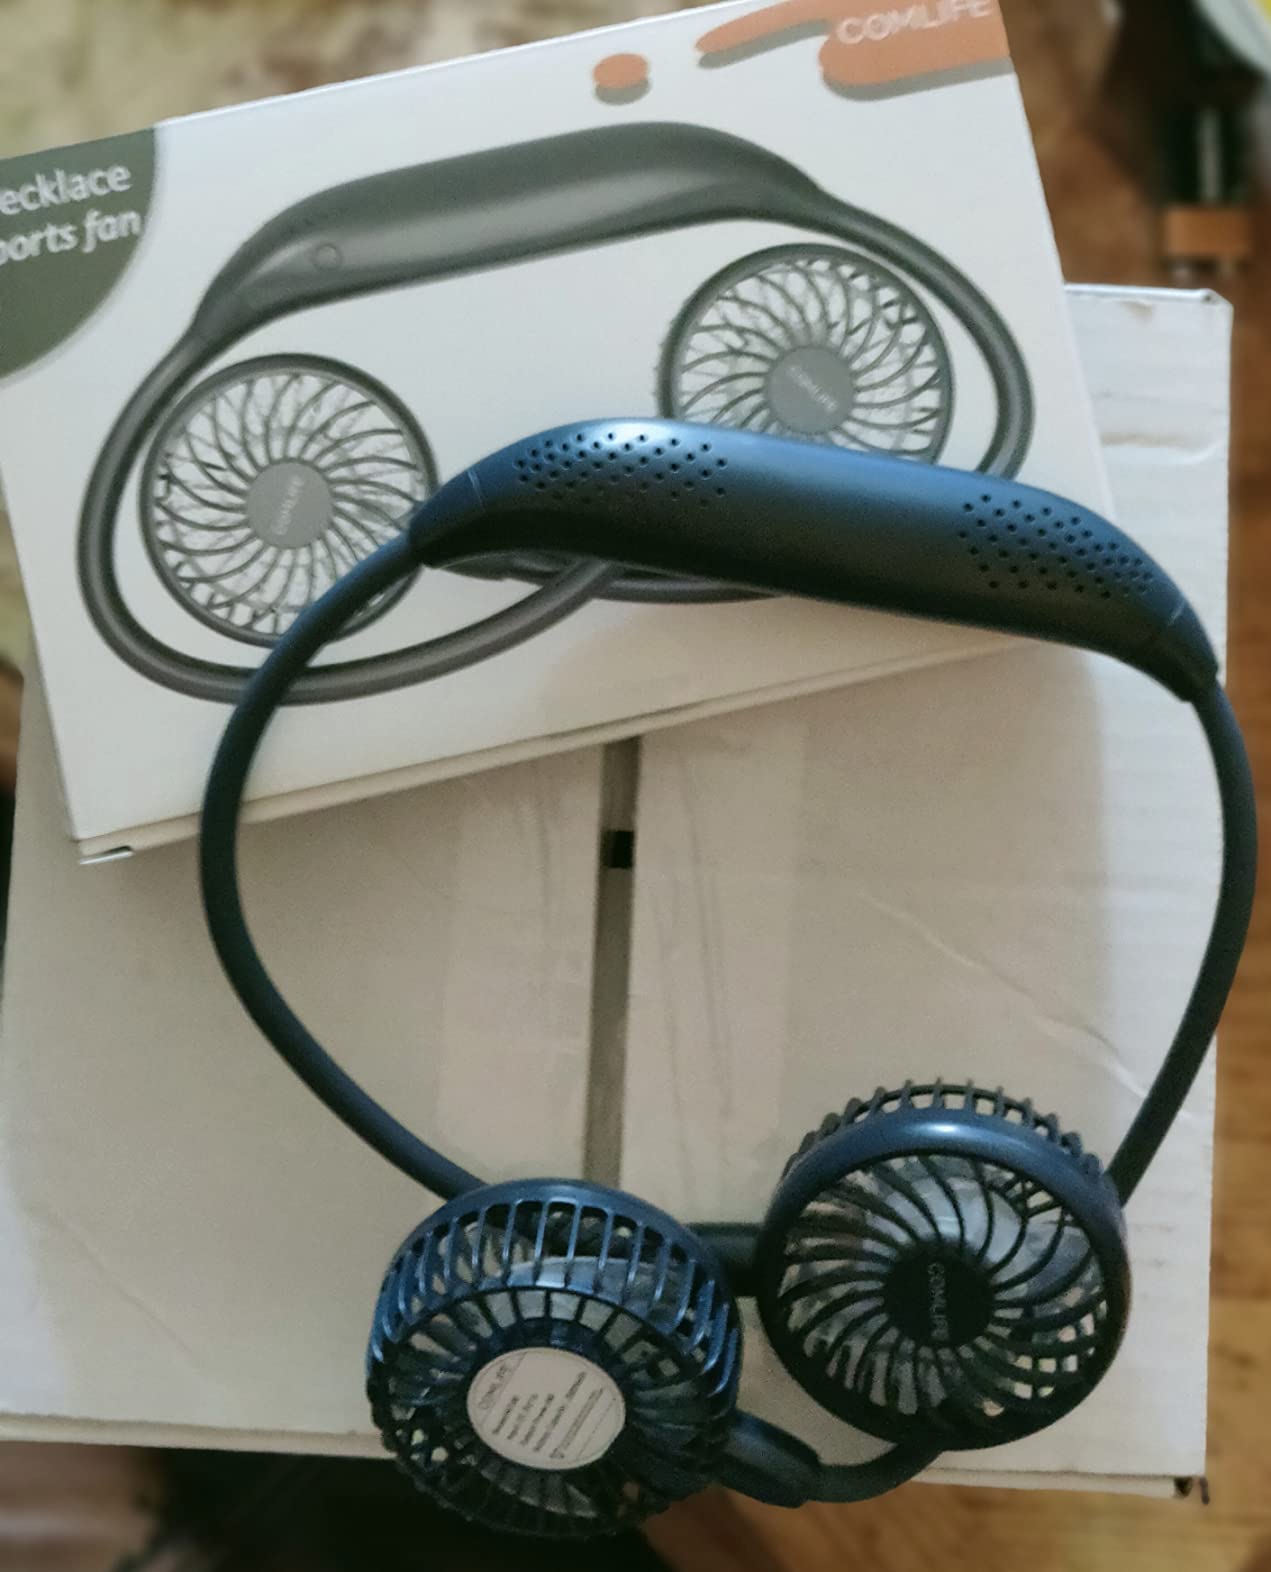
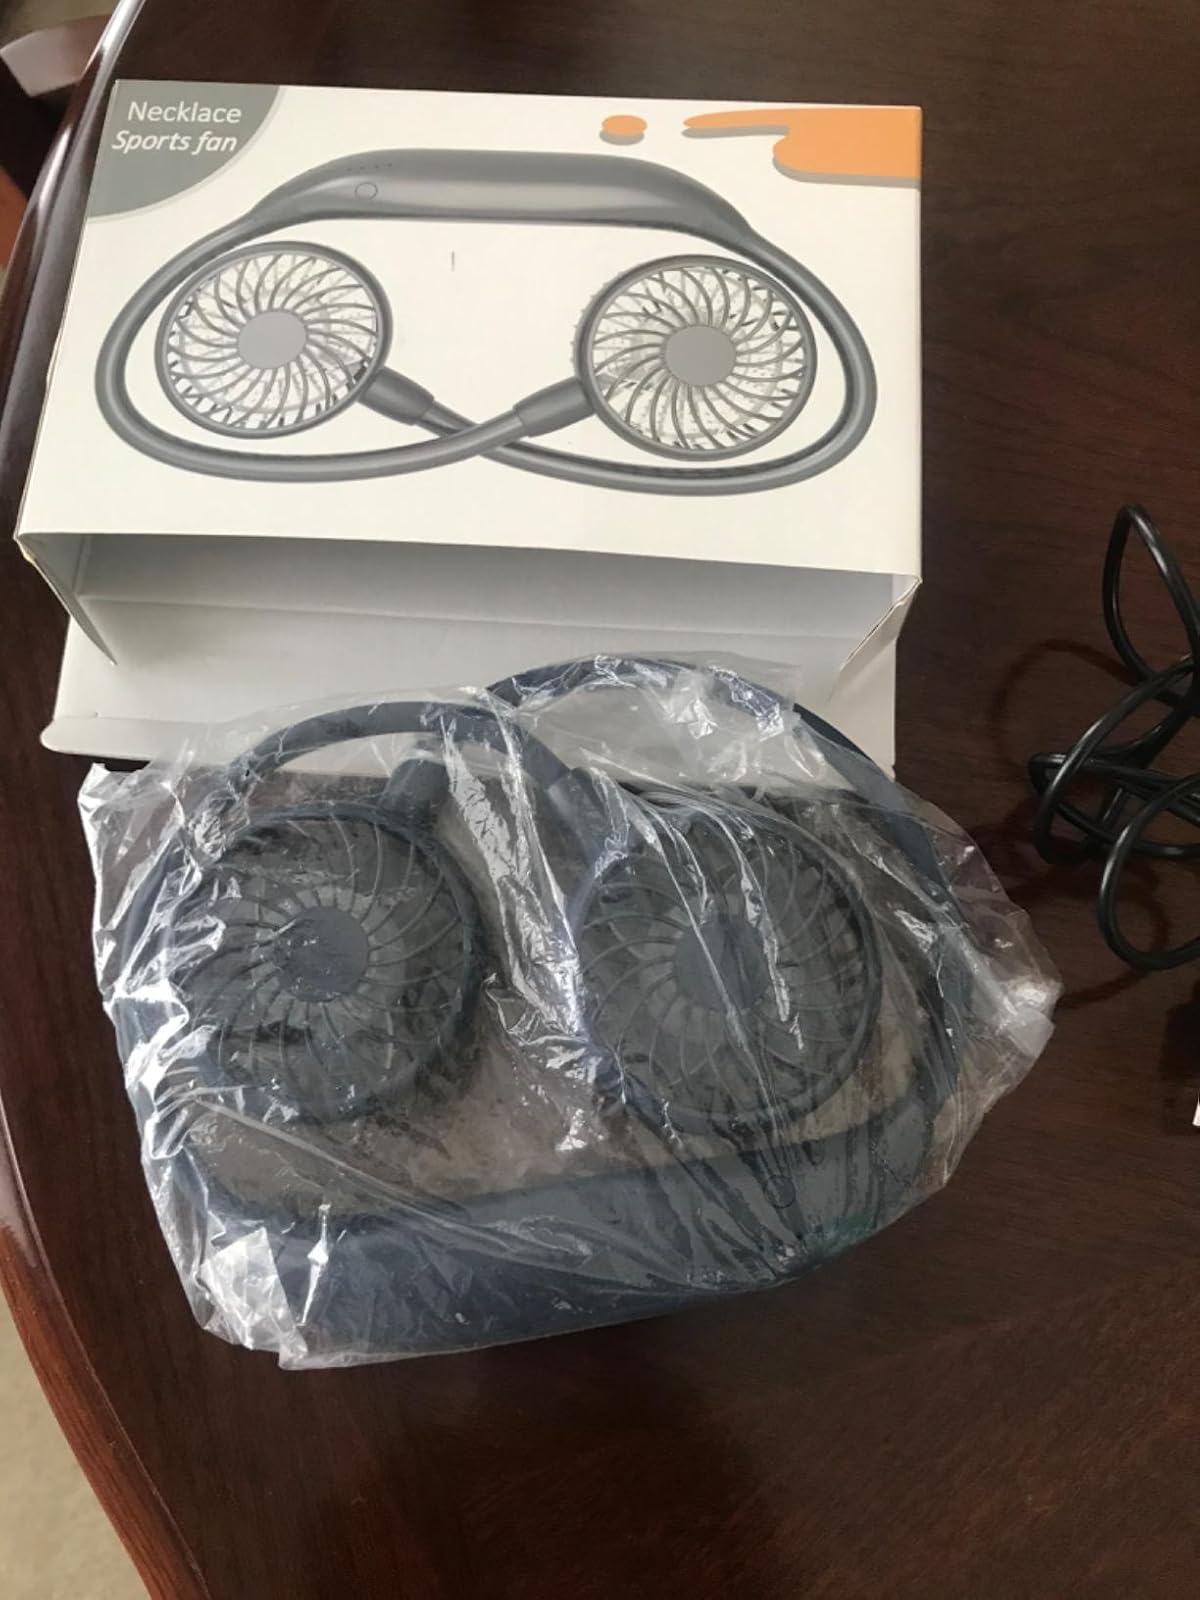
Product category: fan
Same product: yes